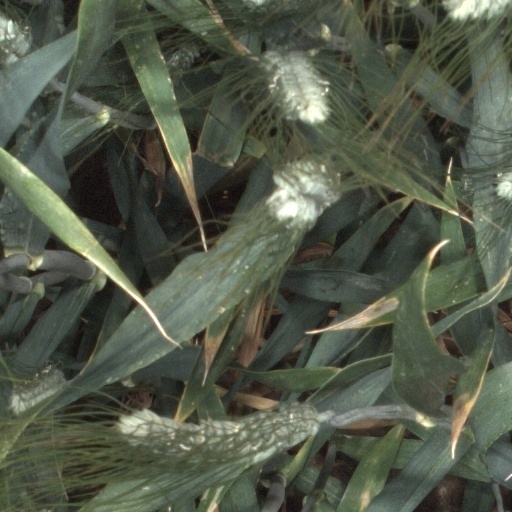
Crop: wheat